Visa requirements for Afghan citizens

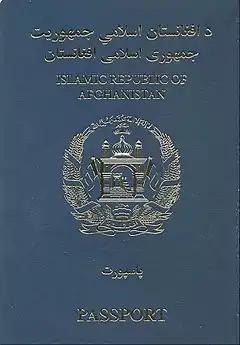

Visa requirements for Afghan citizens are administrative entry restrictions by the authorities of other states placed on citizens of Afghanistan.